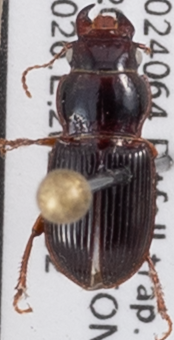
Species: Cratacanthus dubius
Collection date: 2021-06-02
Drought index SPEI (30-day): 1.13
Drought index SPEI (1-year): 0.09
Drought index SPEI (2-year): -0.33